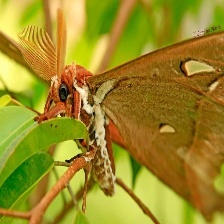
Species: HERCULES MOTH